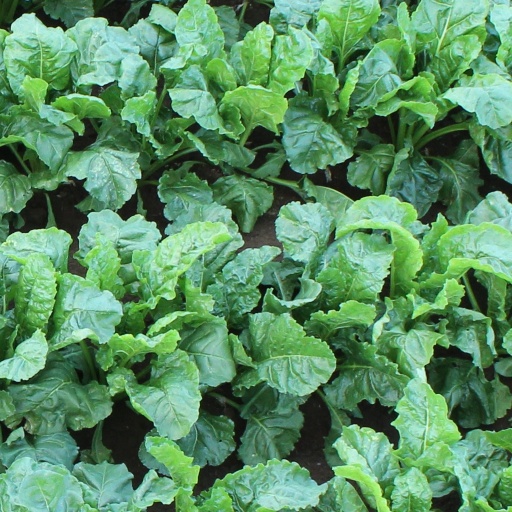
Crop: sugar beet